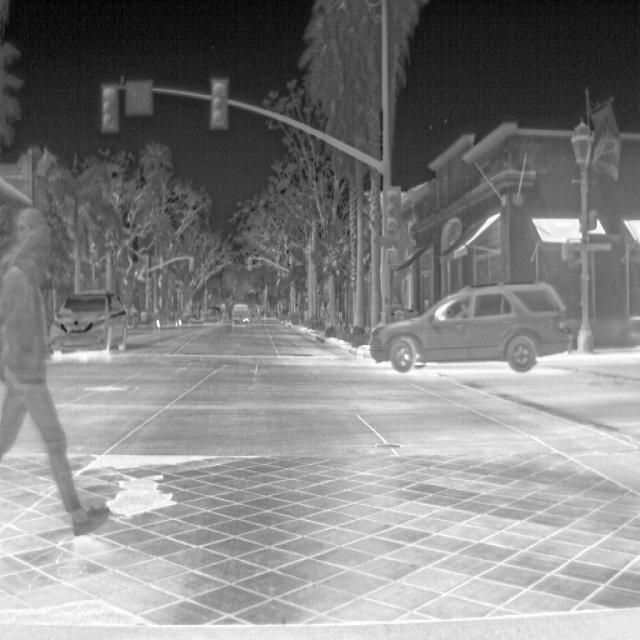
Detected objects:
label: person